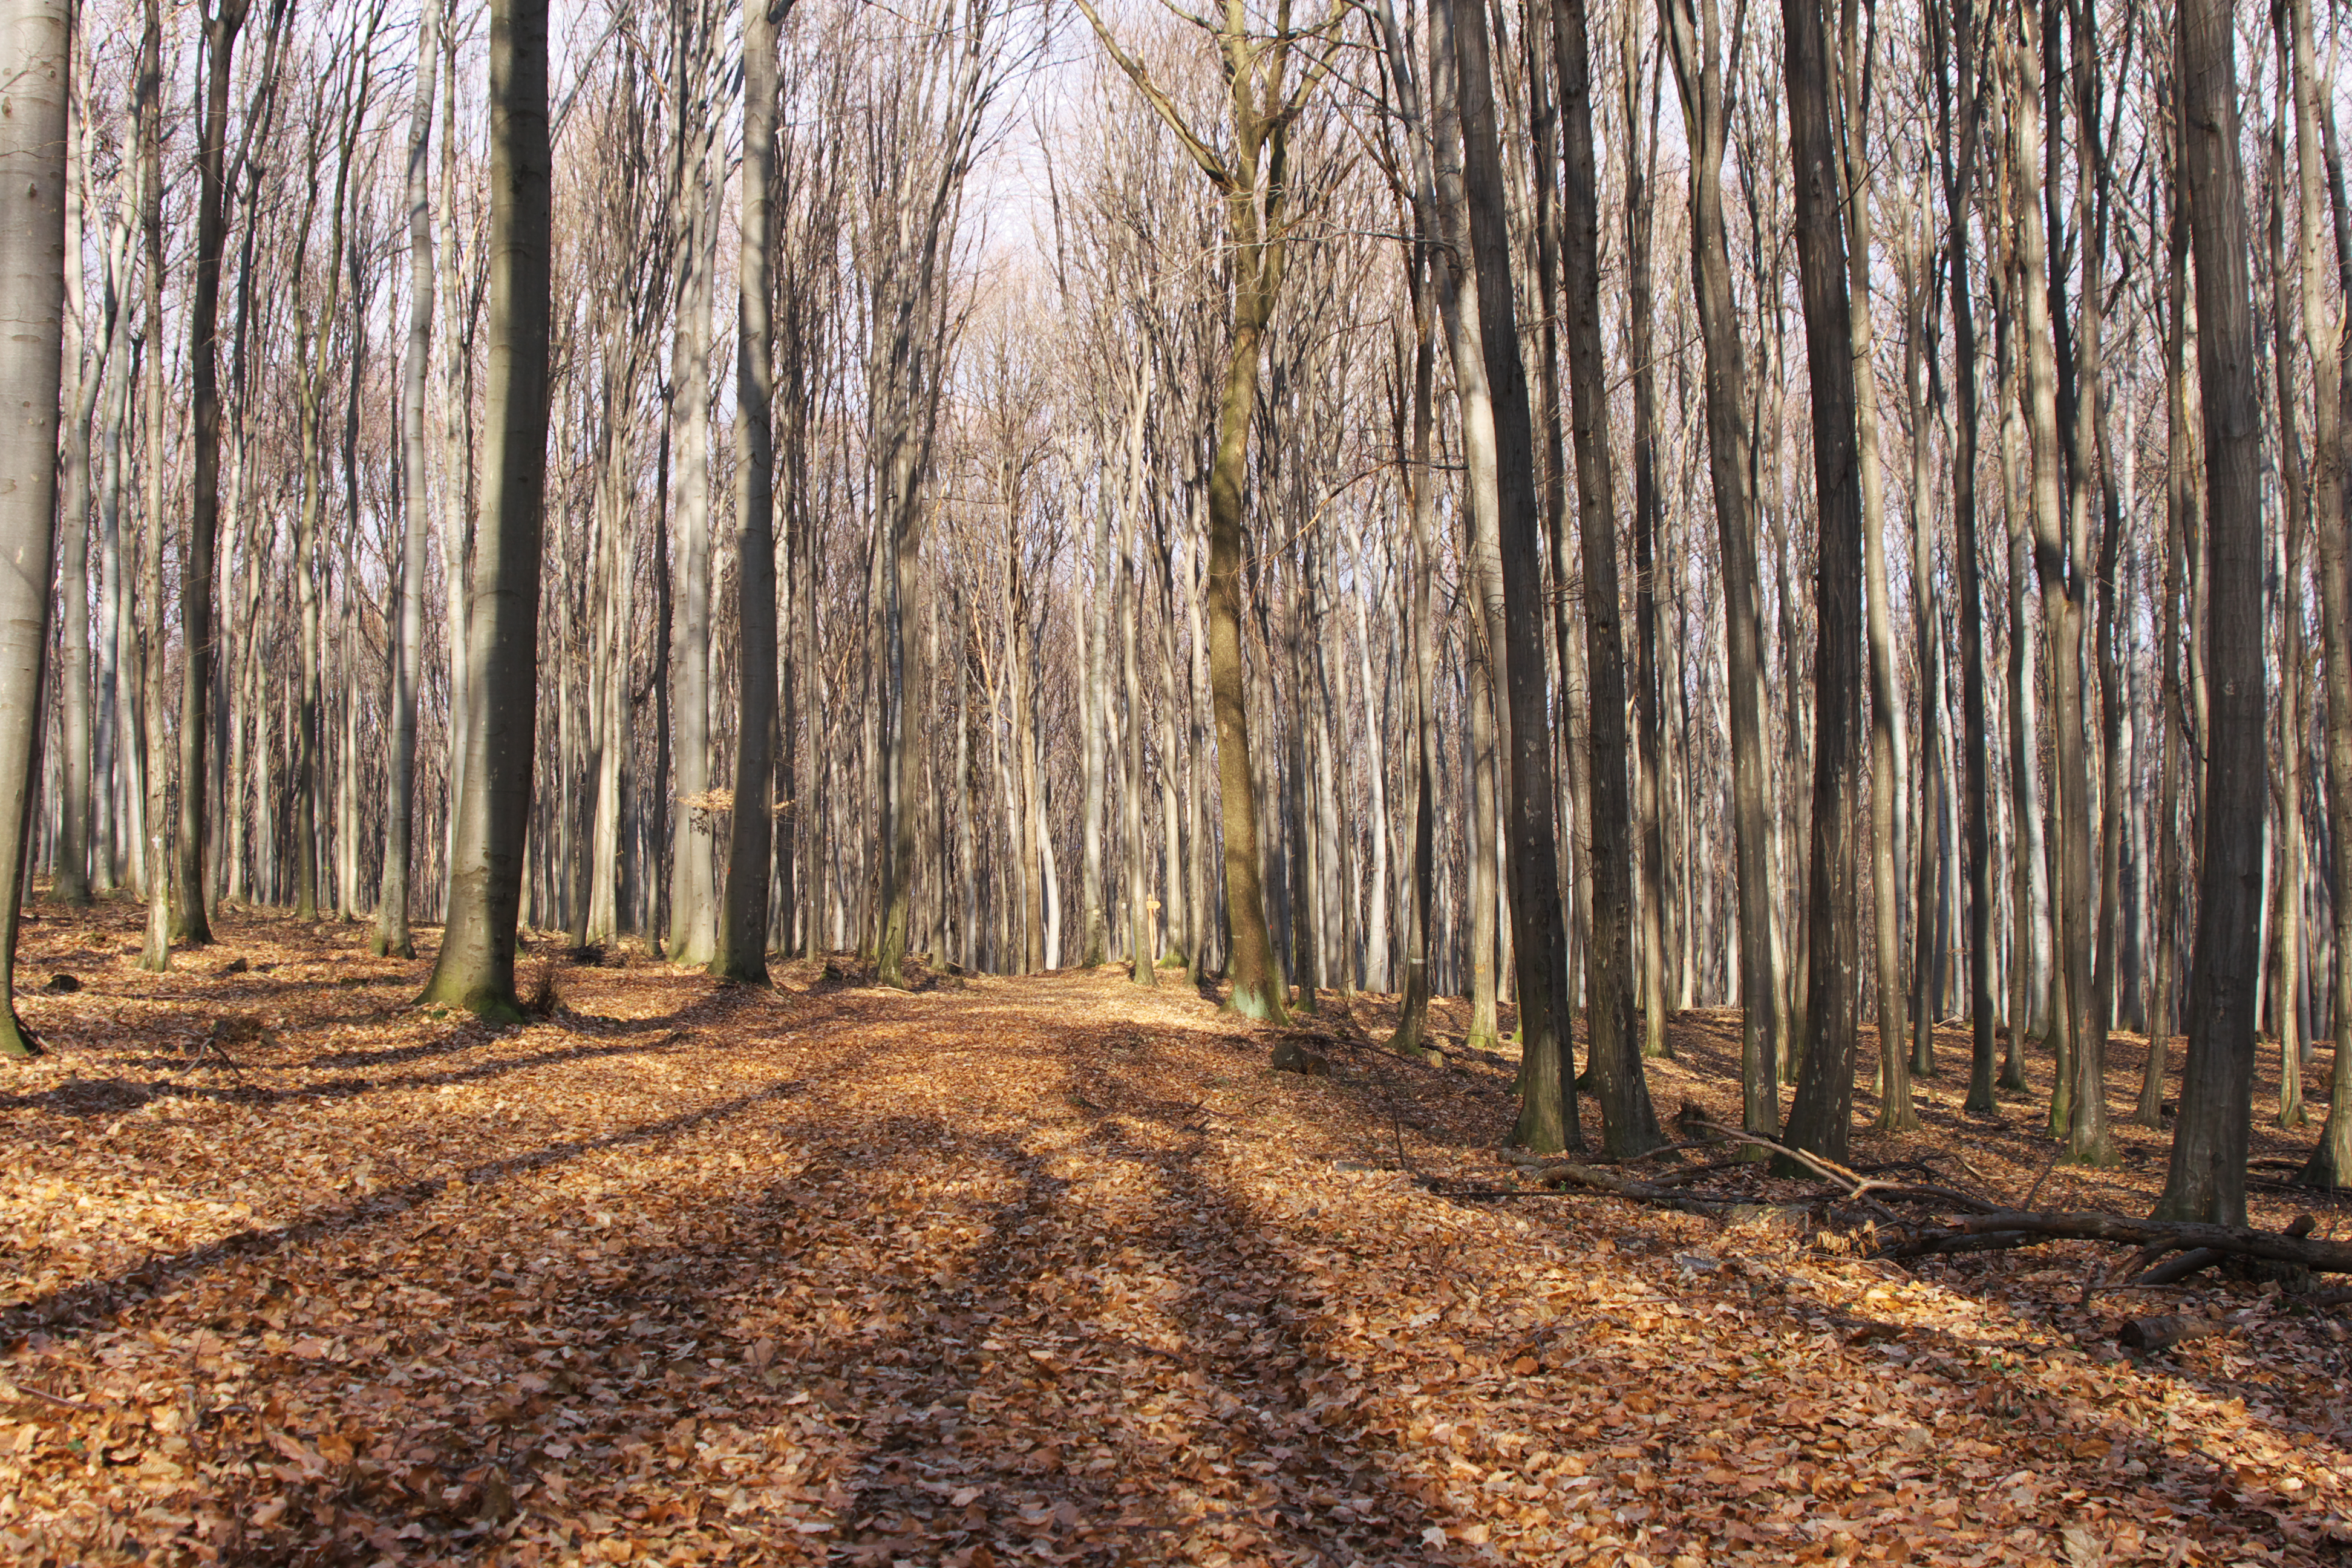
nature, forest, wood, trees, plant, earth, flowers, light, green, bark, trunk, crown, foliage, leaf, branch, landscape, brown, natural landscape, tree, twig, sunlight, grass, woody plant, deciduous, terrestrial plant, Tints and shades, symmetry, grove, temperate broadleaf and mixed forest, woodland, spruce fir forest, winter, soil, path, jungle, Northern hardwood forest, temperate coniferous forest, old growth forest, tropical and subtropical coniferous forests, road, plantation, plant stem, trail, dirt road, valdivian temperate rain forest, shadow, autumn, birch family, sky